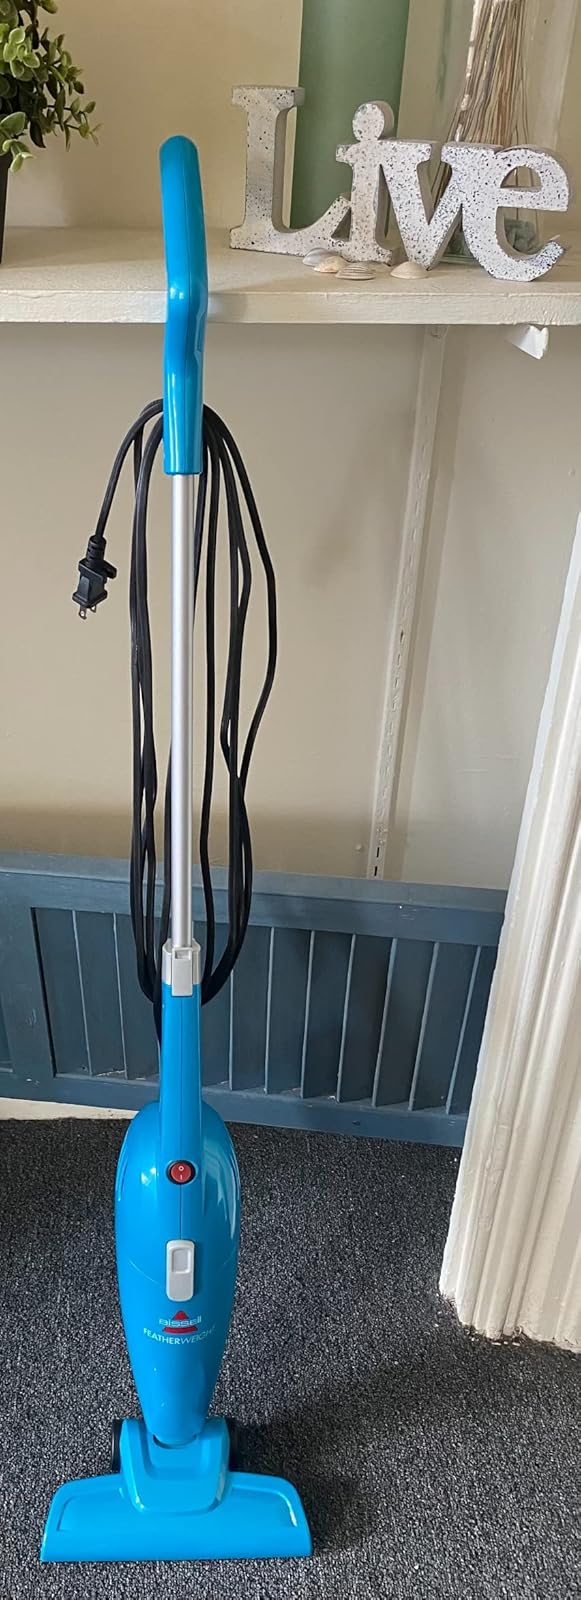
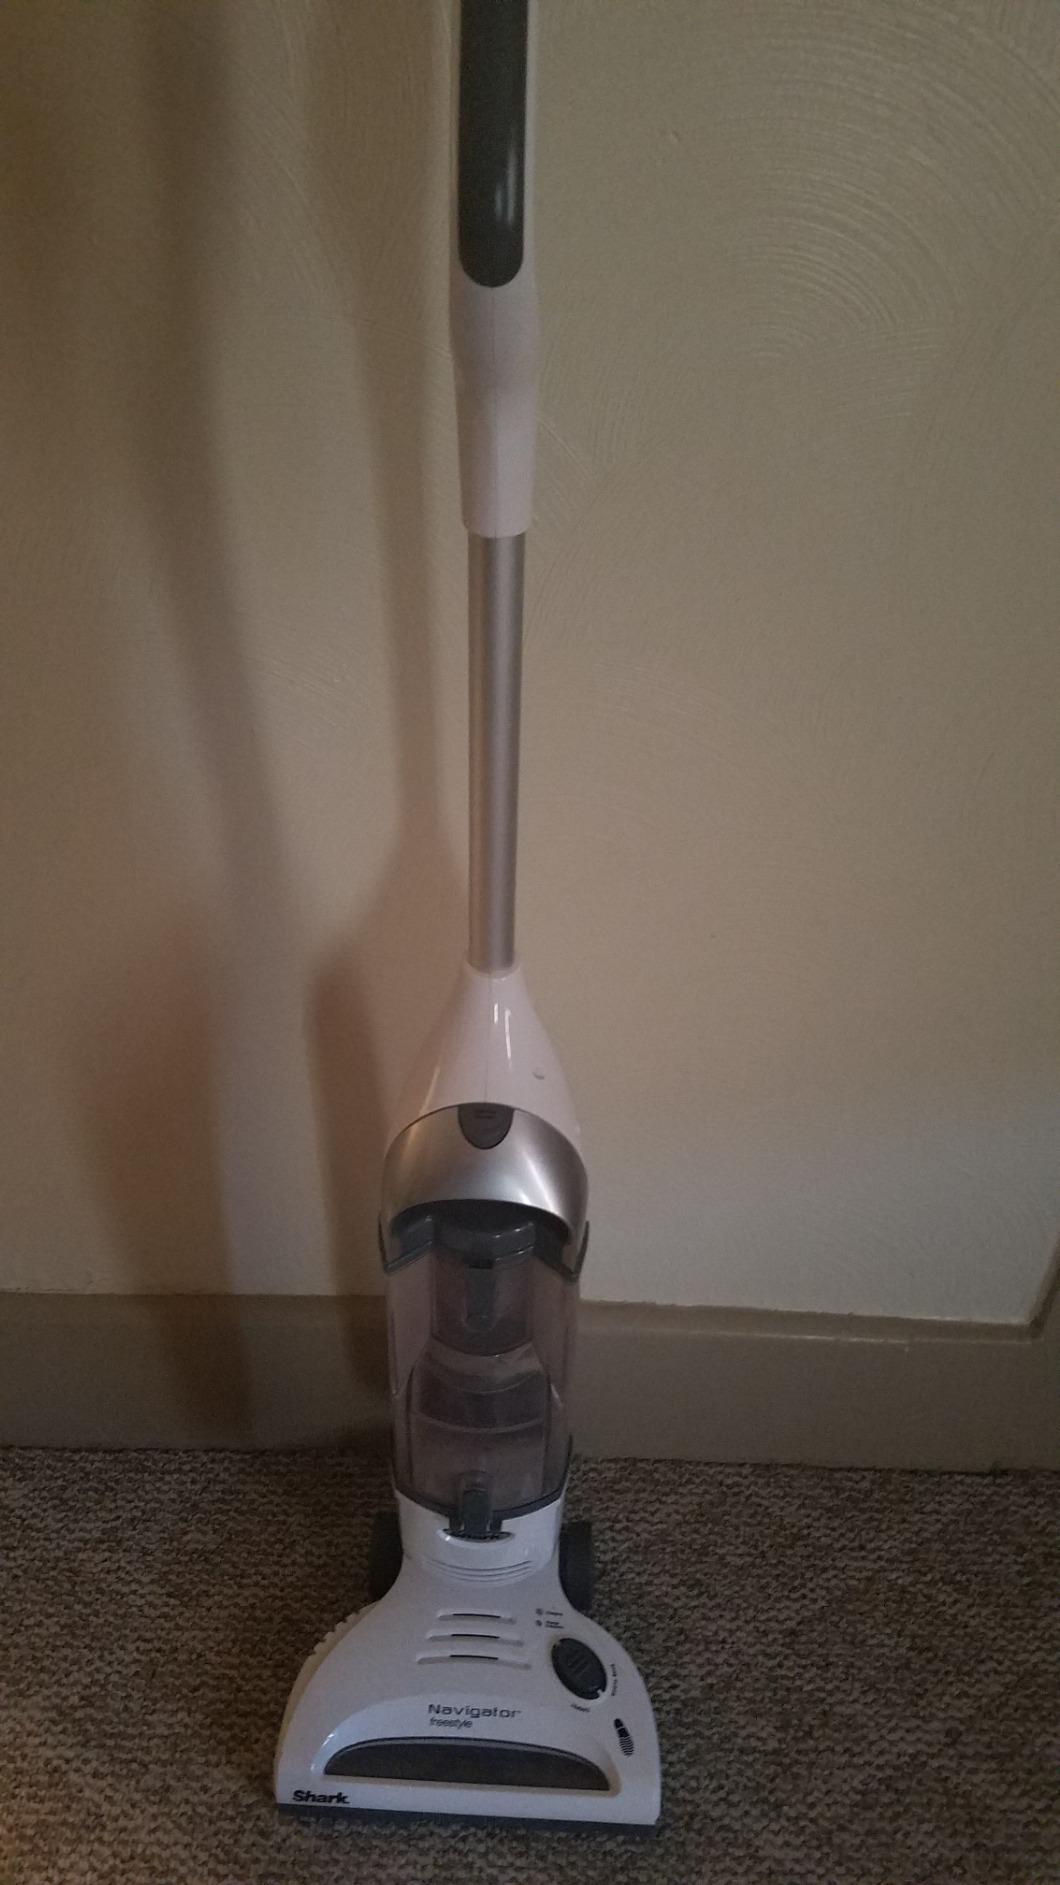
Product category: items_vacuum
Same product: no